Al-Kawakib al-Durri

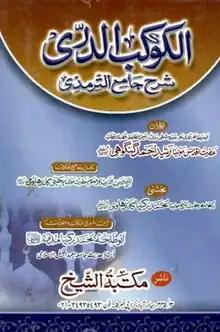
Arabic cover

Al-Kawakib al-Durri sharh Jami al-Tirmidhi is a multi-volume commentary on "Sahih al-Tirmidhi", which is based on the teachings of Rashid Ahmad Gangohi. The lessons were originally recorded in Arabic by his student, Yahya Kandhlawi, and later expanded upon with extensive footnotes by Yahya's son, Zakariyya Kandhlawi. The initial version, consisting of two volumes, was published in India in 1933 and 1934, while the subsequent version, including additional footnotes by Zakariyya Kandhlawi, was published in four volumes.